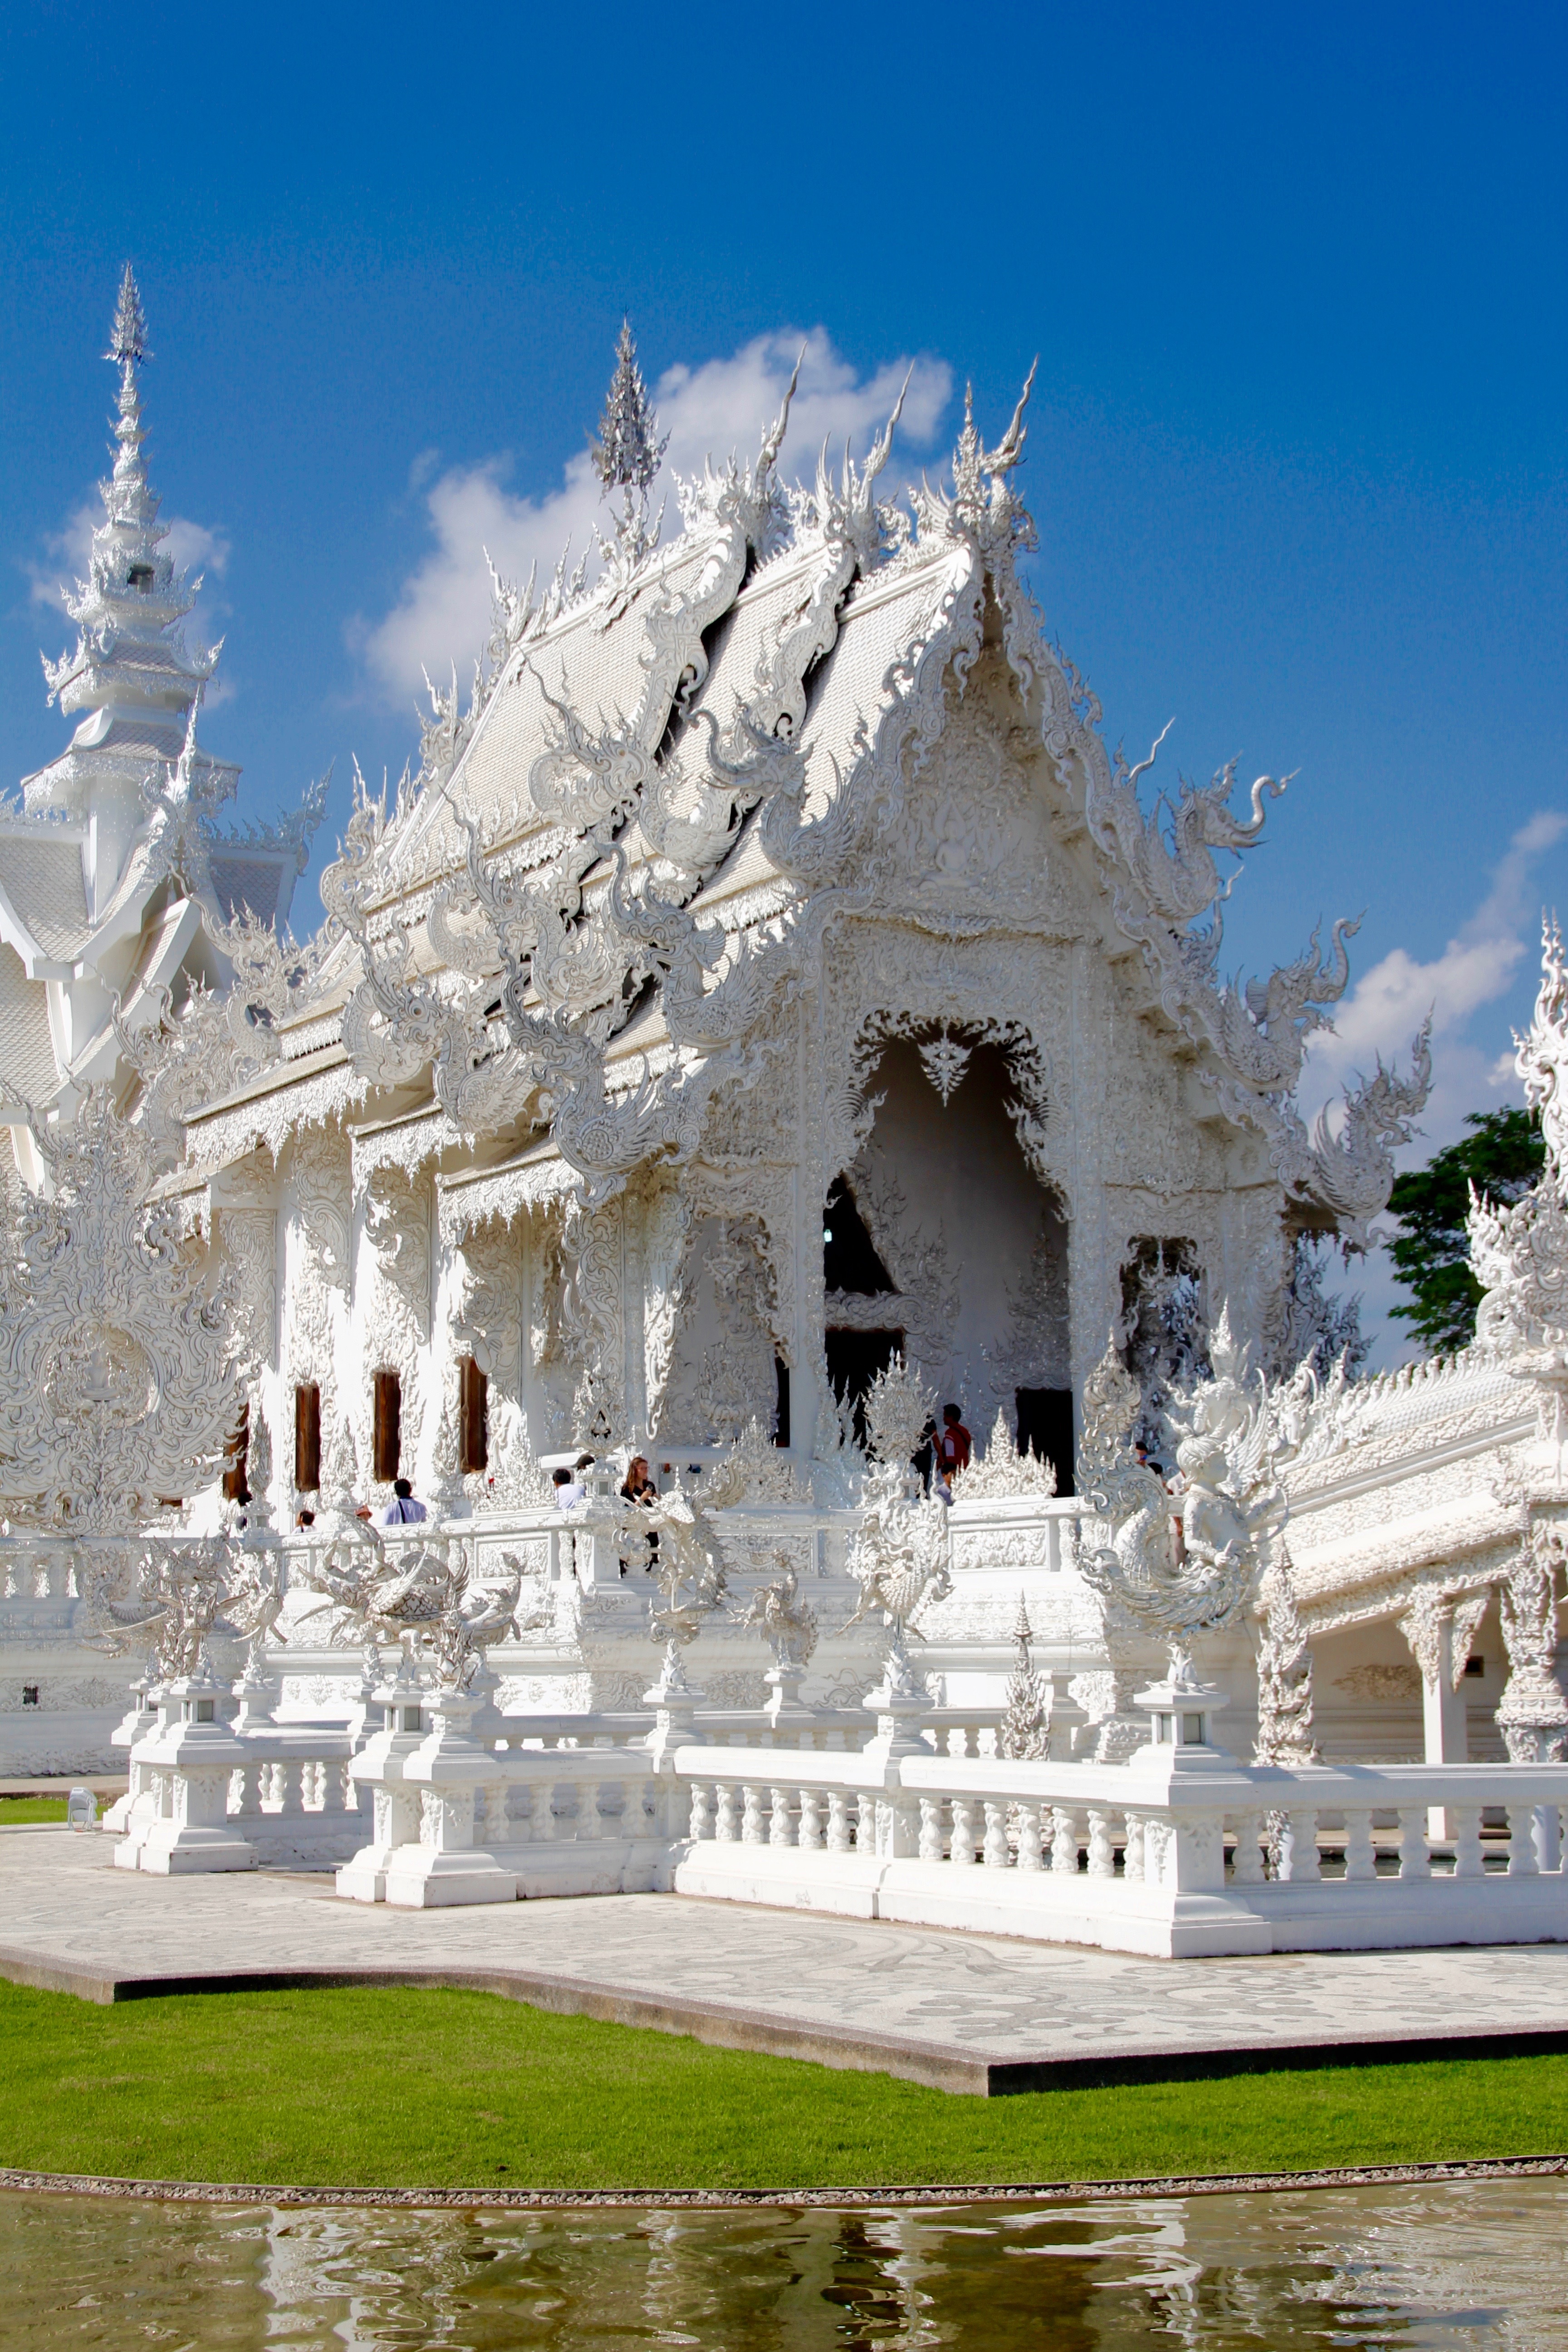
sky, white, roof, building, palace, travel, buddhist, buddhism, landmark, chapel, place of worship, thailand, wat rong khun, chiang rai, great, temple, buddha, wat, dragons, hindu temple, white temple, sukothai